Burgess Hill

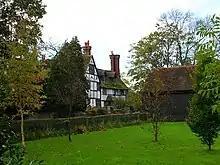
Hammonds Place farmhouse

Hammonds Place, to the west of London Road as it leaves the town to the south, is a handsome Elizabethan residence which was substantially re-built by the Michelbourne family in 1565, the date engraved on its porch. Part of a structure dating from about 1500 was retained with the house. Grove Farm House, just south of Station Road, can be dated to about 1600 and was built about the same time as Farthings in Keymer Road.